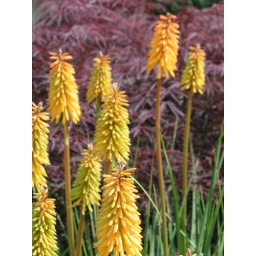
Taken at the same welcome center as the NC sign picture. Even the plants are hotter in the south.